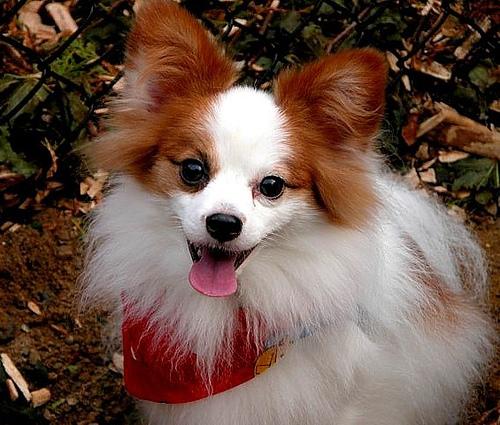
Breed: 806-n000129-papillon